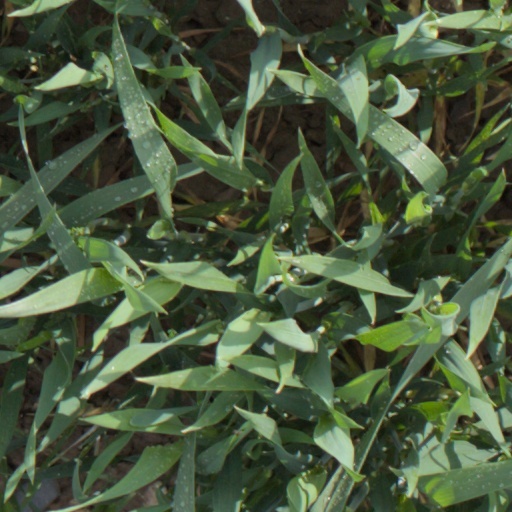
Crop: wheat